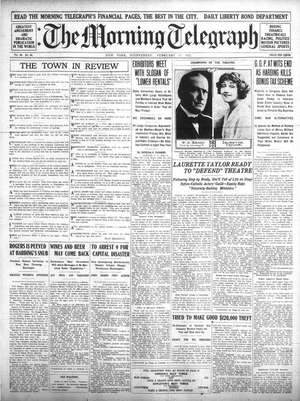
The Morning Telegraph, parfois appelé le New York Morning Telegraph, est un journal grand format de la ville de New York détenu par Moses Annenberg de la Cecelia Corporation. Il a d'abord été publié en 1839, sous le nom : Sunday Mercury de 1839 à 1897, avant d'être renommé The Morning Telegraph en décembre 1897.